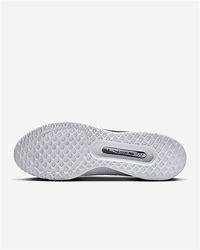
Brand: Nike
Model: Court Zoom Pro